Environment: real
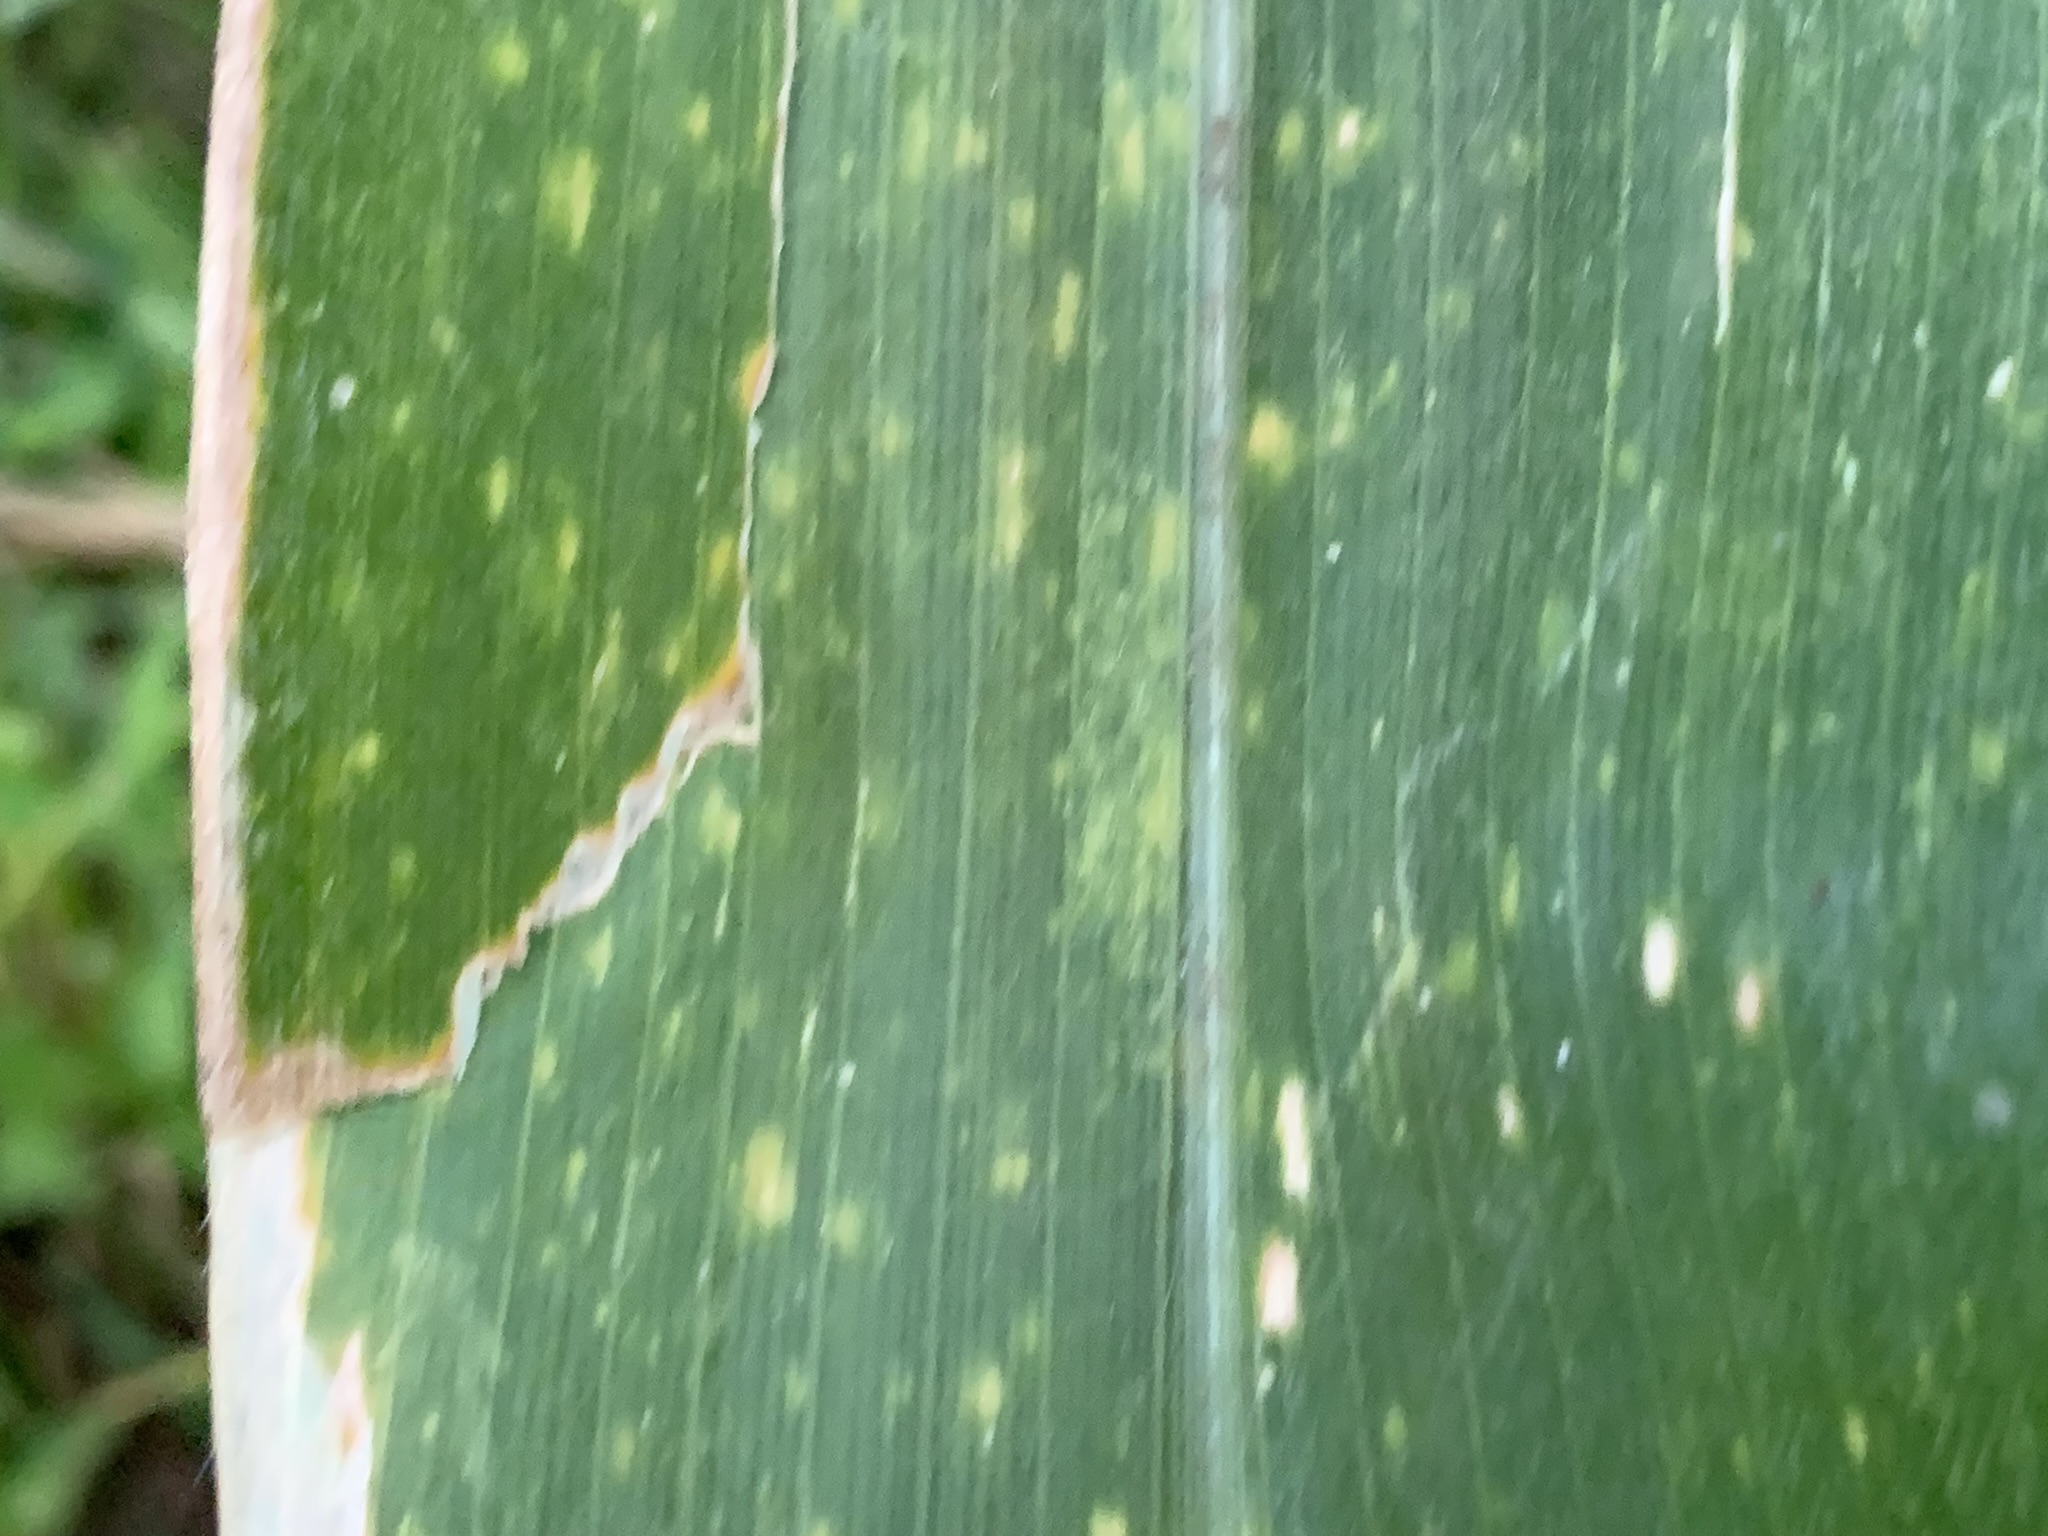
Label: lethal_necrosis